Oregon Supreme Court

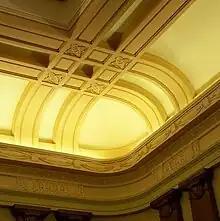
Ornamental interior of the courtroom

In the early years of the Supreme Court, business was conducted at a variety of locations in downtown Salem. The first public building to house the court was the Territorial Capitol Building in Salem that was built between 1854 and 1855. In that building the courtroom was in a chamber measuring 20 feet by 27 feet on the first floor. On December 29, 1855, after the building was partially occupied, it burned to the ground. In 1876, the state finished construction on a second capitol building where the court was located on the third floor. This courtroom measured 54 feet by 46 feet, while the state law library was 75 feet by 70 feet. A separate building was built by the state in 1914 to house the Supreme Court, and this is now the oldest building on the Capitol Mall after the second capitol building burned down on April 25, 1935.